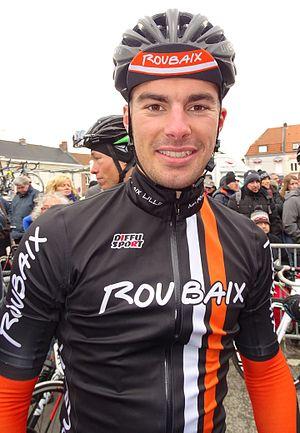
Reportage réalisé le dimanche 6 mars à l'occasion du départ et de l'arrivée du Grand Prix de Lillers-Souvenir Bruno Comini 2016 à Lillers, Pas-de-Calais, Nord-Pas-de-Calais, France.
La saison 2016 de l'équipe cycliste Roubaix Métropole européenne de Lille est la dixième de cette équipe.
La 31ᵉ édition du Tour du Finistère a eu lieu le 16 avril 2016. La course fait partie du calendrier UCI Europe Tour 2016 en catégorie 1.1. C'est également la septième épreuve de la Coupe de France de cyclisme sur route 2016.
La 33ᵉ édition du Tro Bro Leon a eu lieu le 17 avril 2016. La course fait partie du calendrier UCI Europe Tour 2016 en catégorie 1.1. C'est également la huitième épreuve de la Coupe de France de cyclisme sur route 2016.
La 58ᵉ édition du Grand Prix de Denain a eu lieu le 14 avril 2016. La course fait partie du calendrier UCI Europe Tour 2016 en catégorie 1.HC. C'est également la sixième épreuve de la Coupe de France de cyclisme sur route 2016.
La 39ᵉ édition de Cholet-Pays de Loire a eu lieu le 20 mars 2016. La course fait partie du calendrier UCI Europe Tour 2016 en catégorie 1.1. C'est également la troisième épreuve de la Coupe de France de cyclisme sur route 2016.